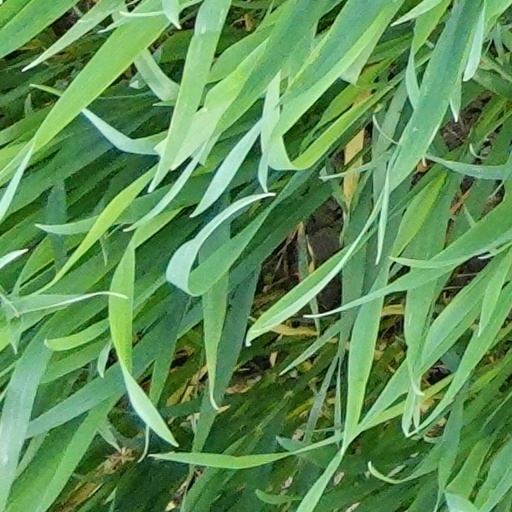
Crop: wheat